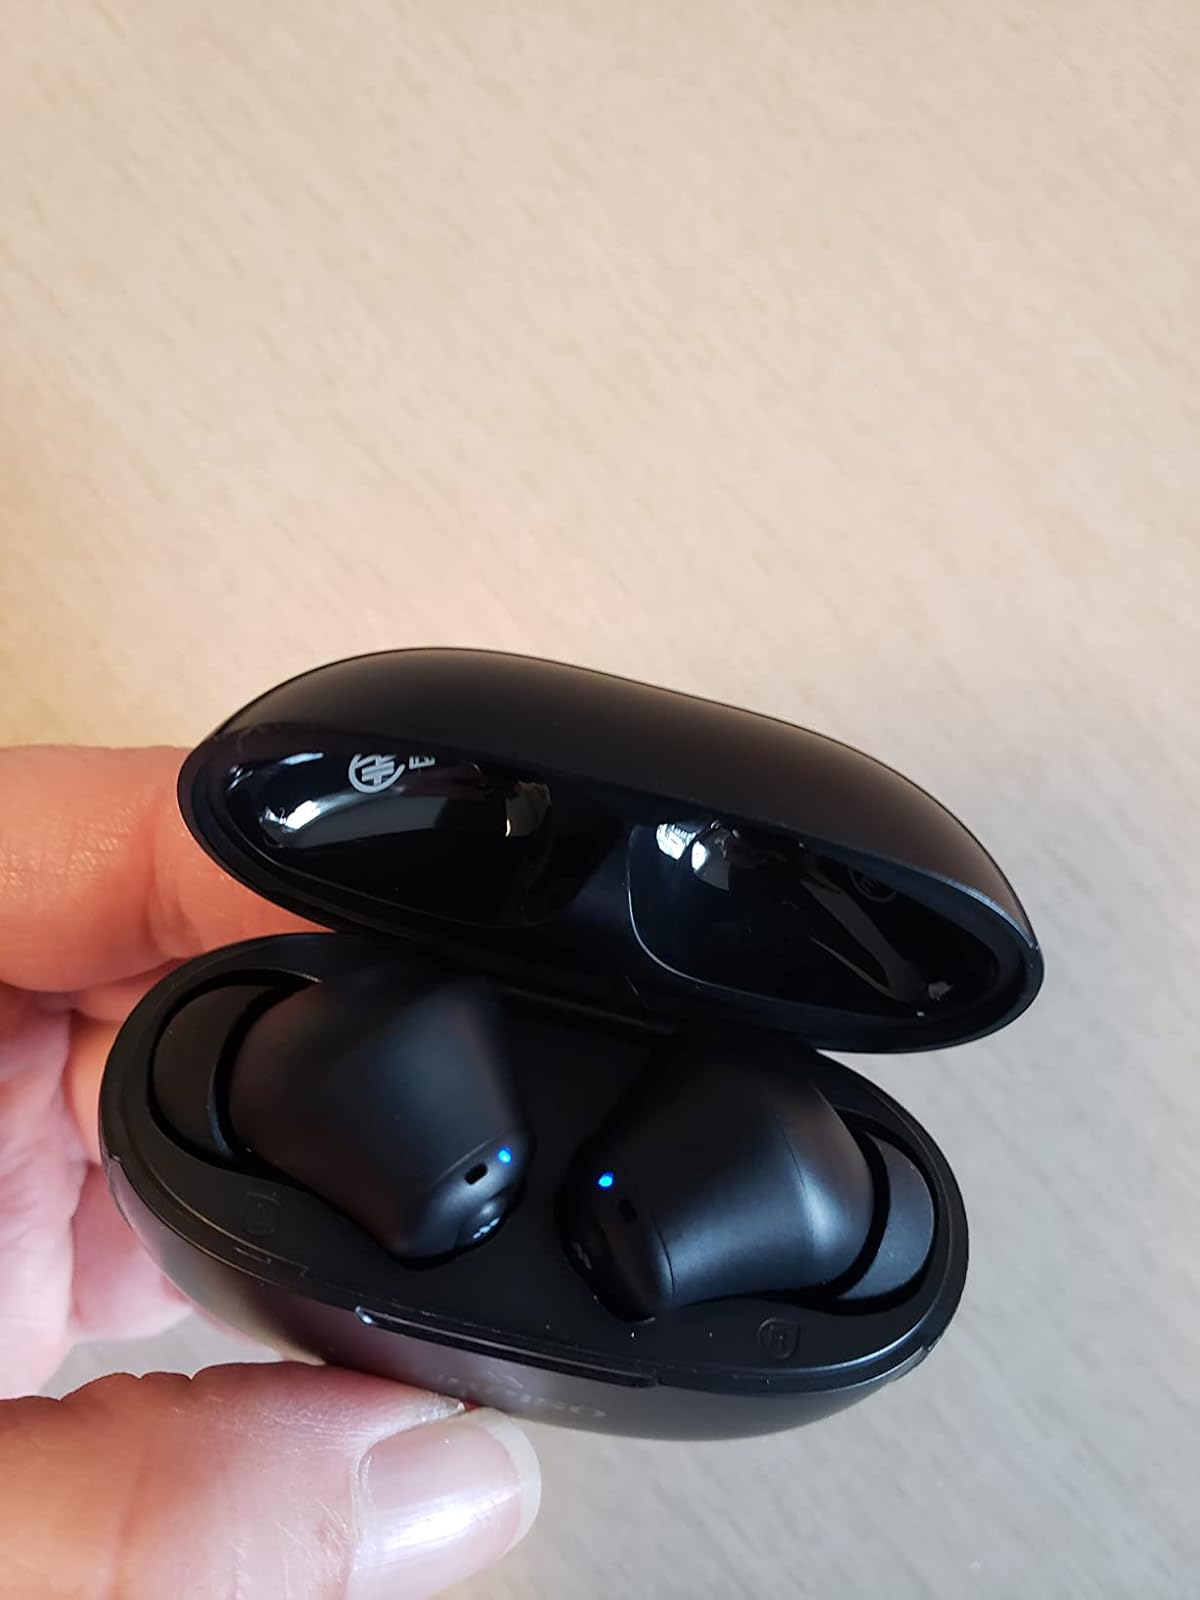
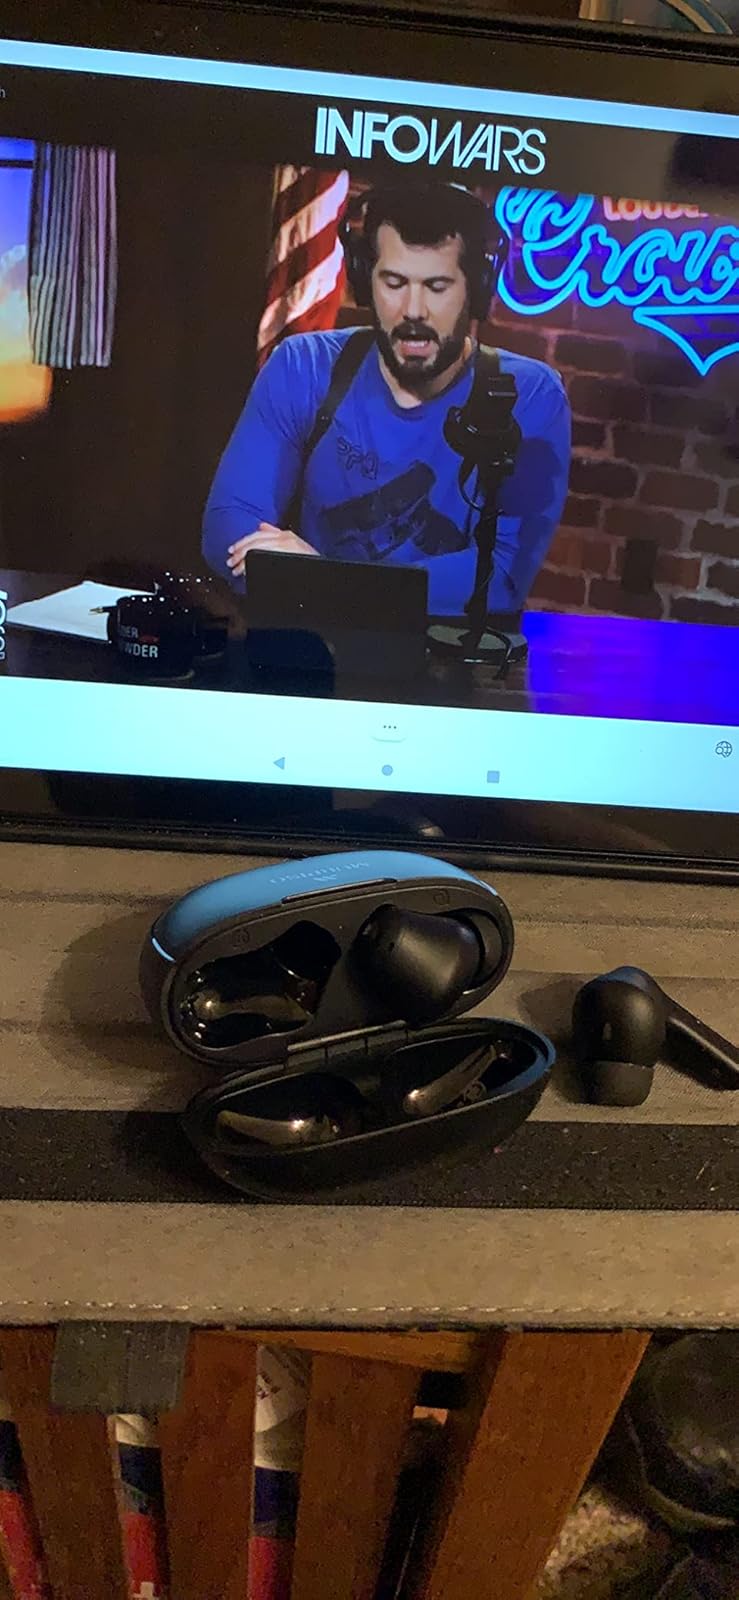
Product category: earbuds
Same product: yes